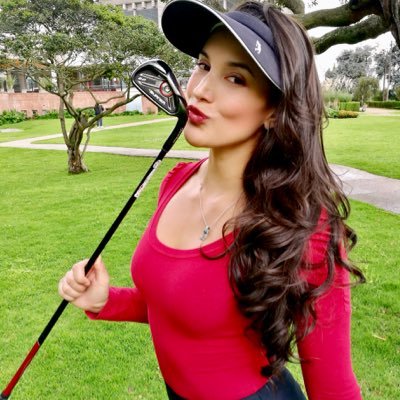
Gender: women